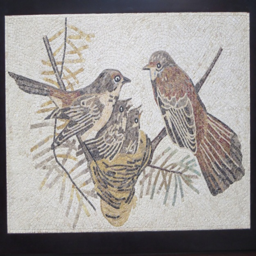
mosaics of birds for hanging as decorations on a wall